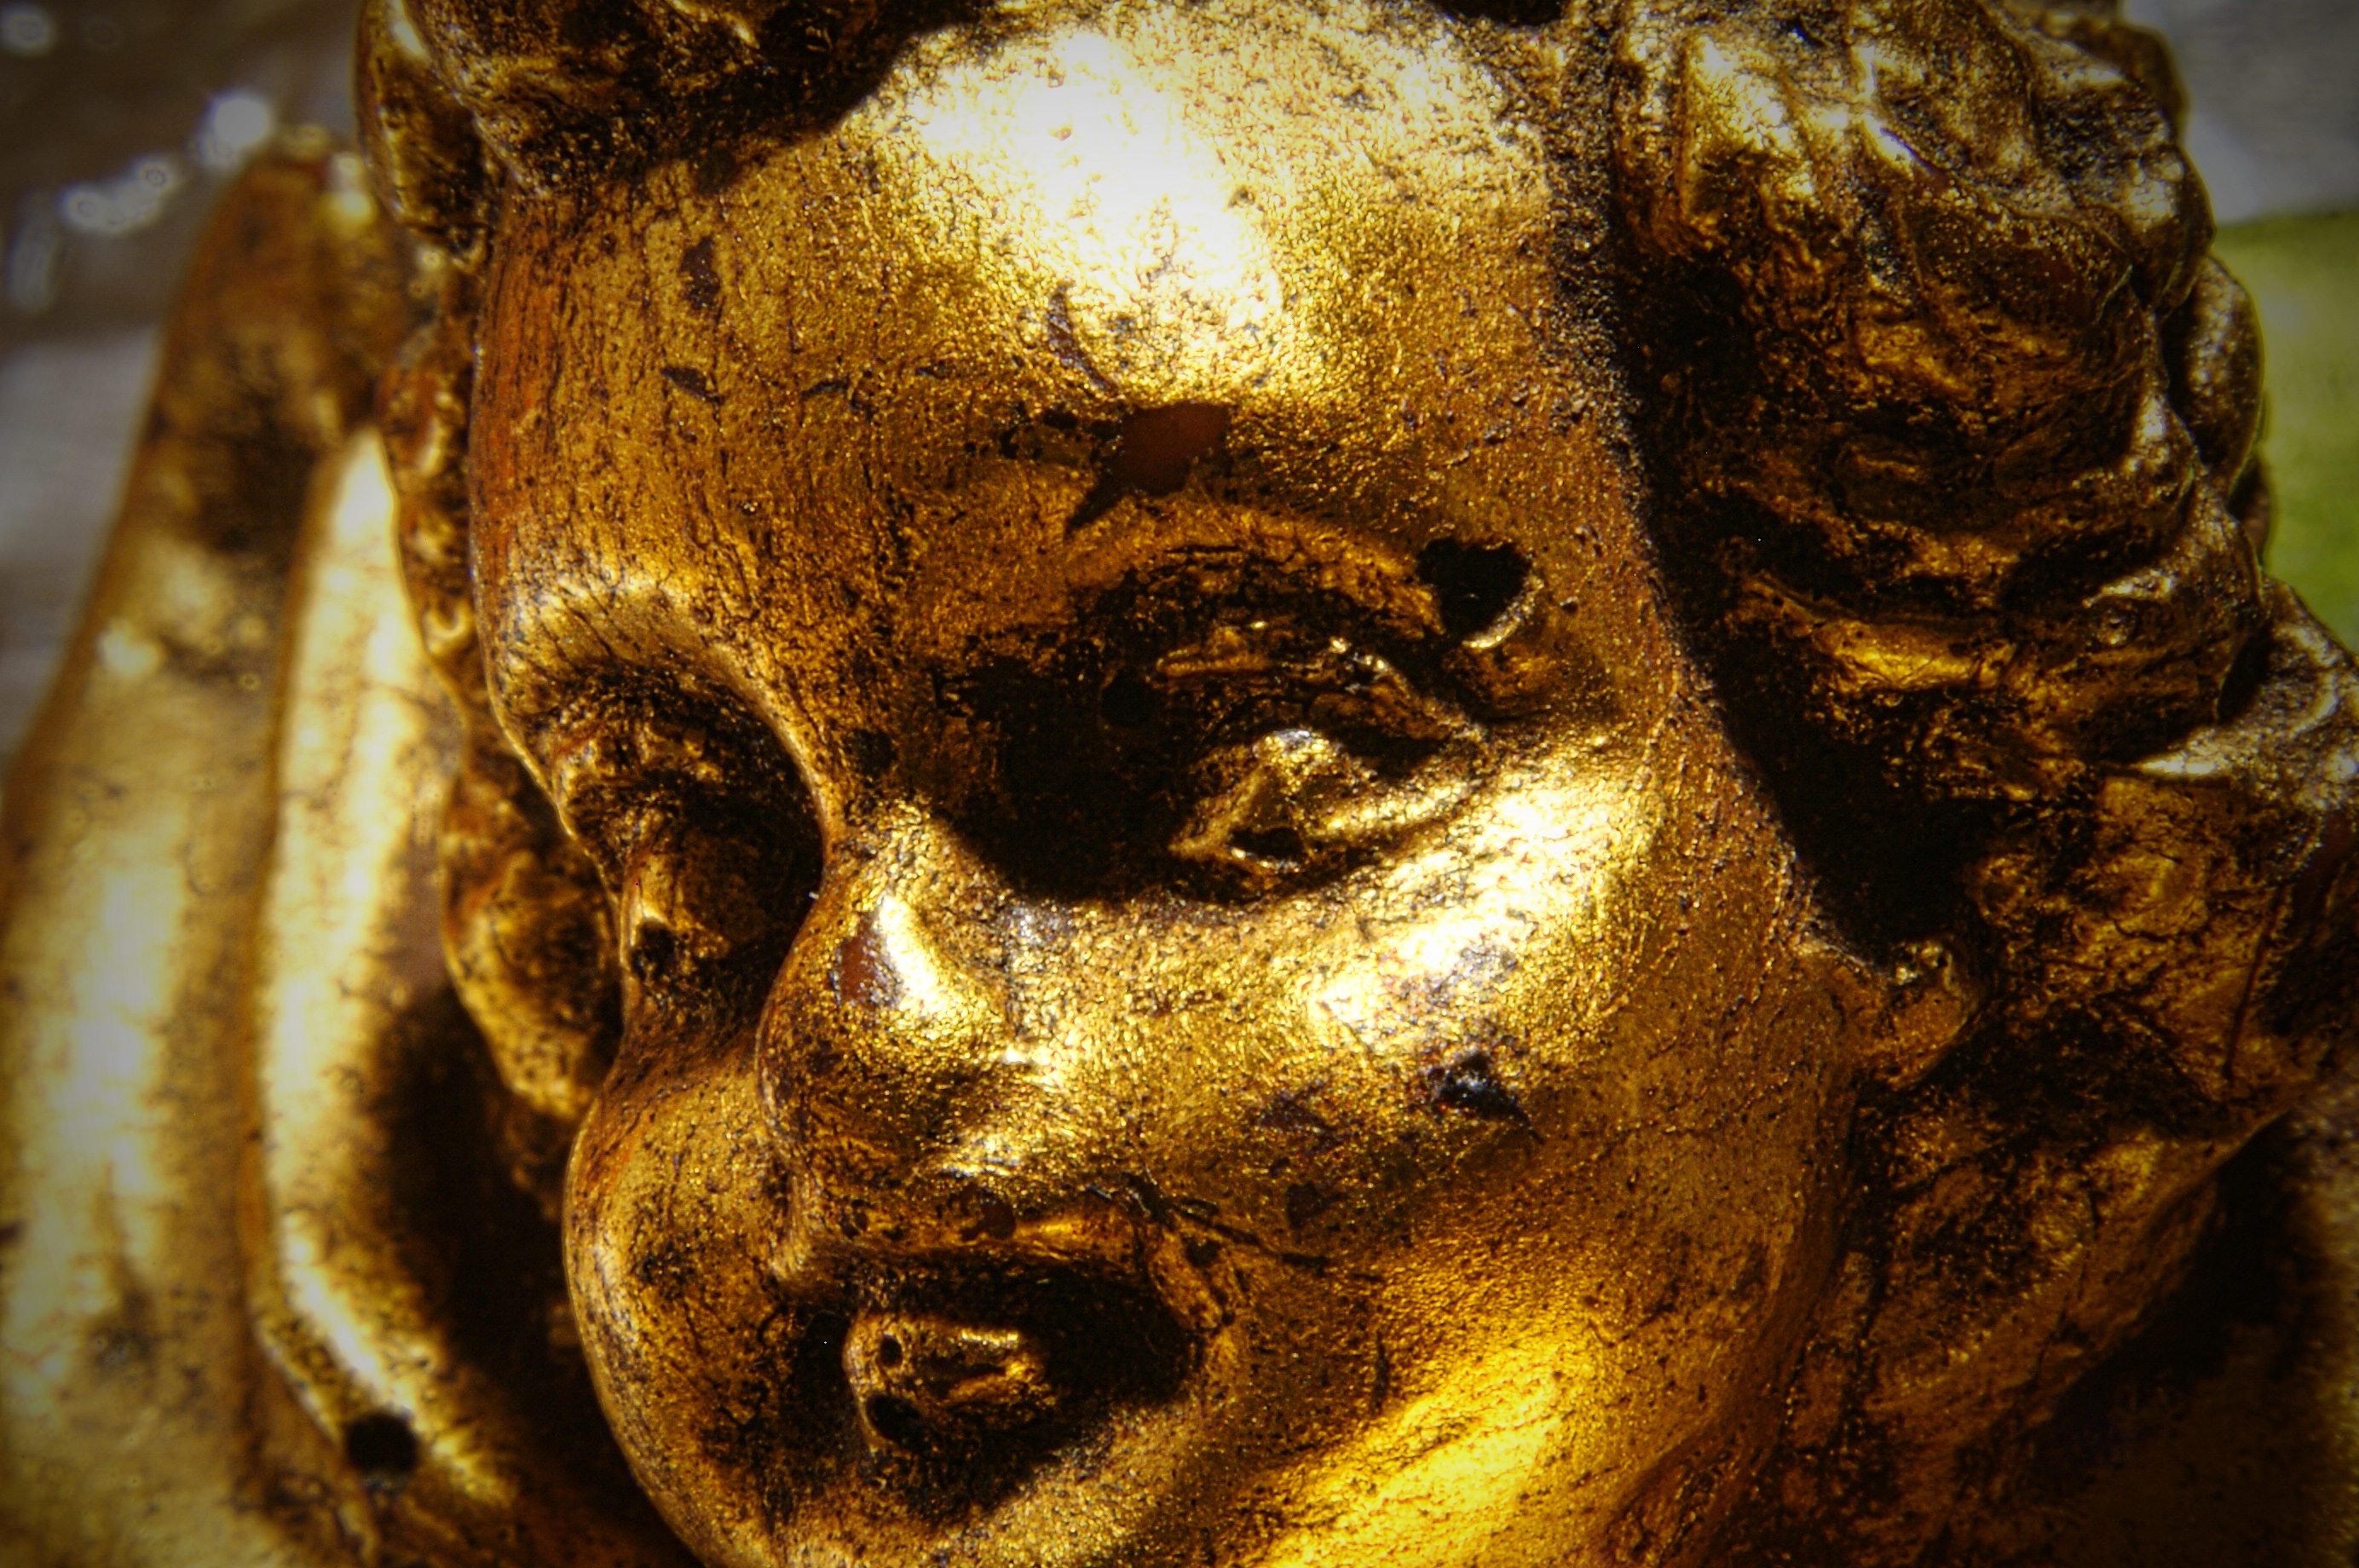
old, monument, statue, close up, sculpture, angel, art, temple, head, carving, costume, mythology, macro photography, ancient history, ahmad, gold antique